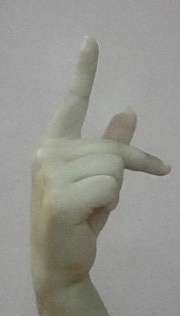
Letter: dha